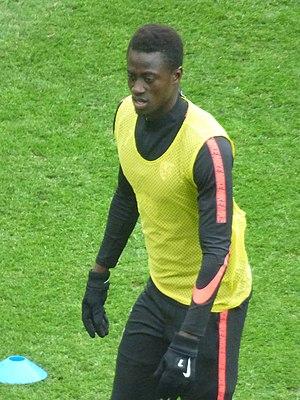
Ibrahima Niane avant le match RC Lens / FC Metz, comptant pour la vingt-quatrième journée du championnat de France de Ligue 2 2018-2019, le 9 février 2019, au Stade Bollaert-Delelis.
Ibrahima Niane, né le 11 mars 1999 à M'bour au Sénégal, est un footballeur sénégalais évoluant au poste d'attaquant au FC Metz.